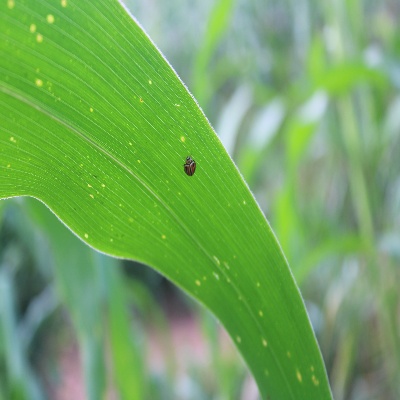
Crop: Maize
Condition: leaf spot